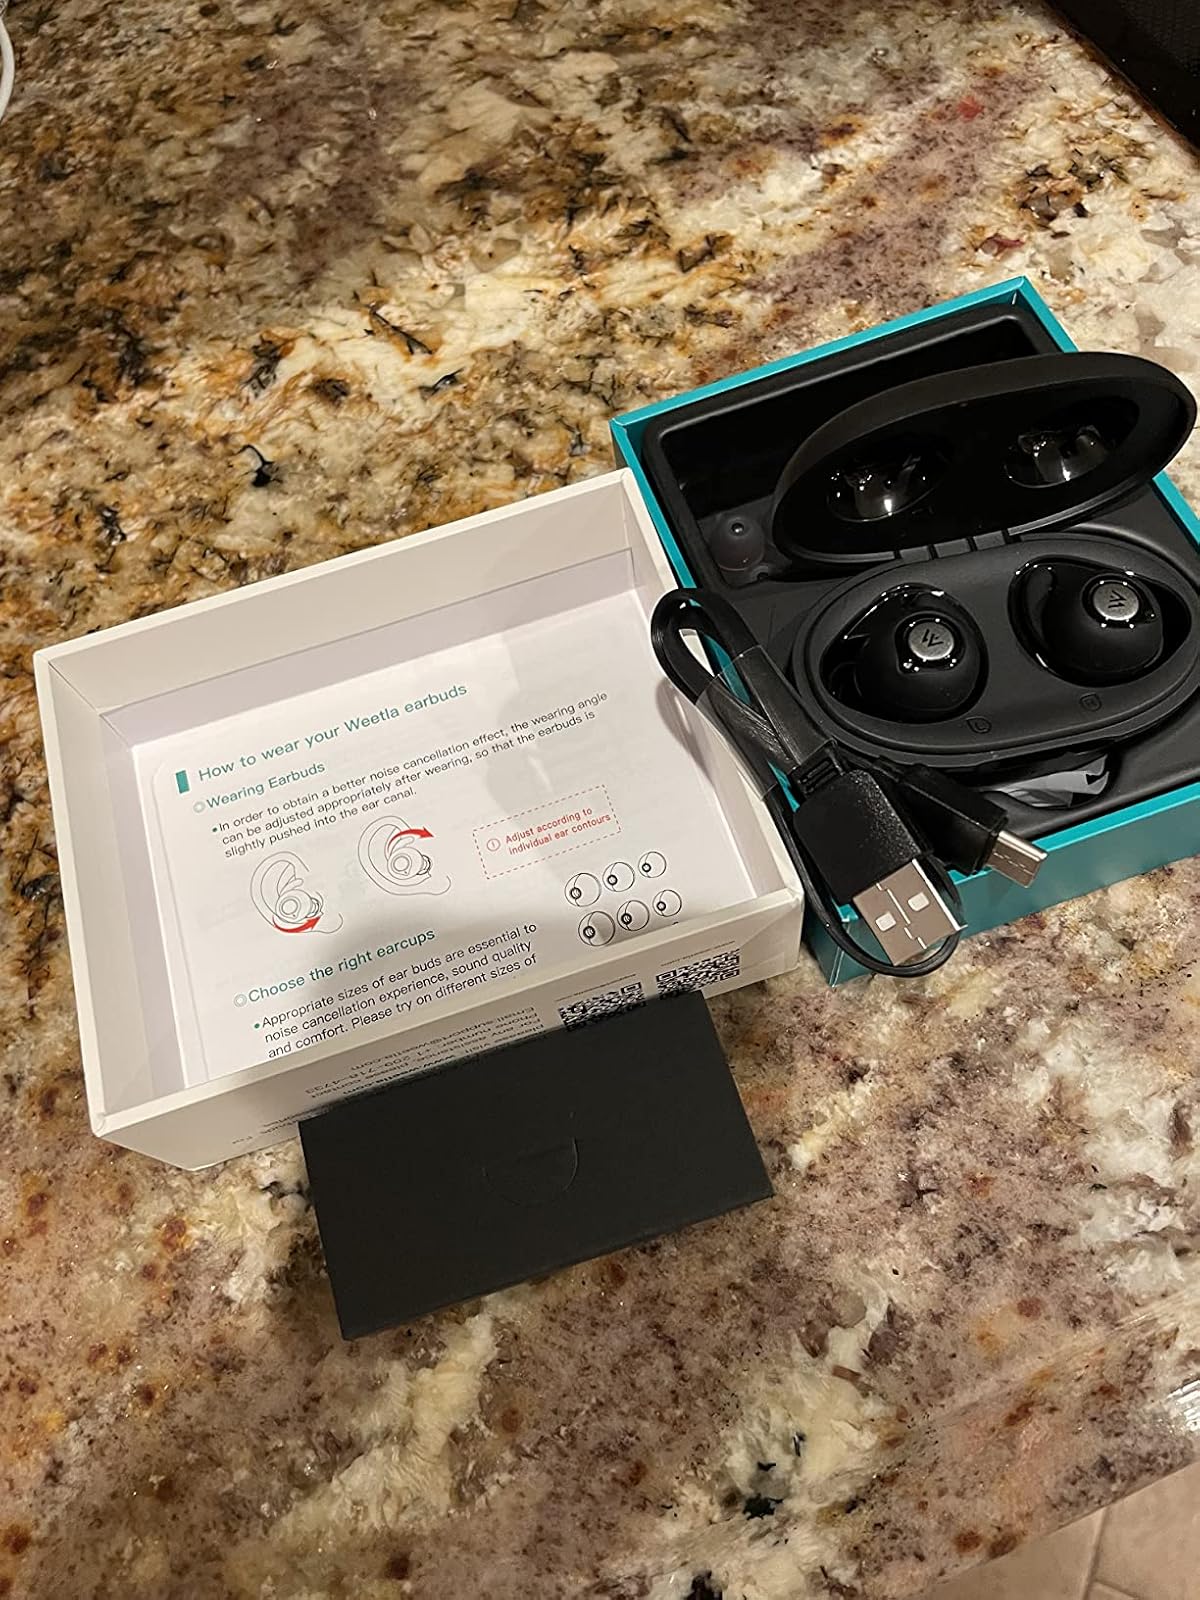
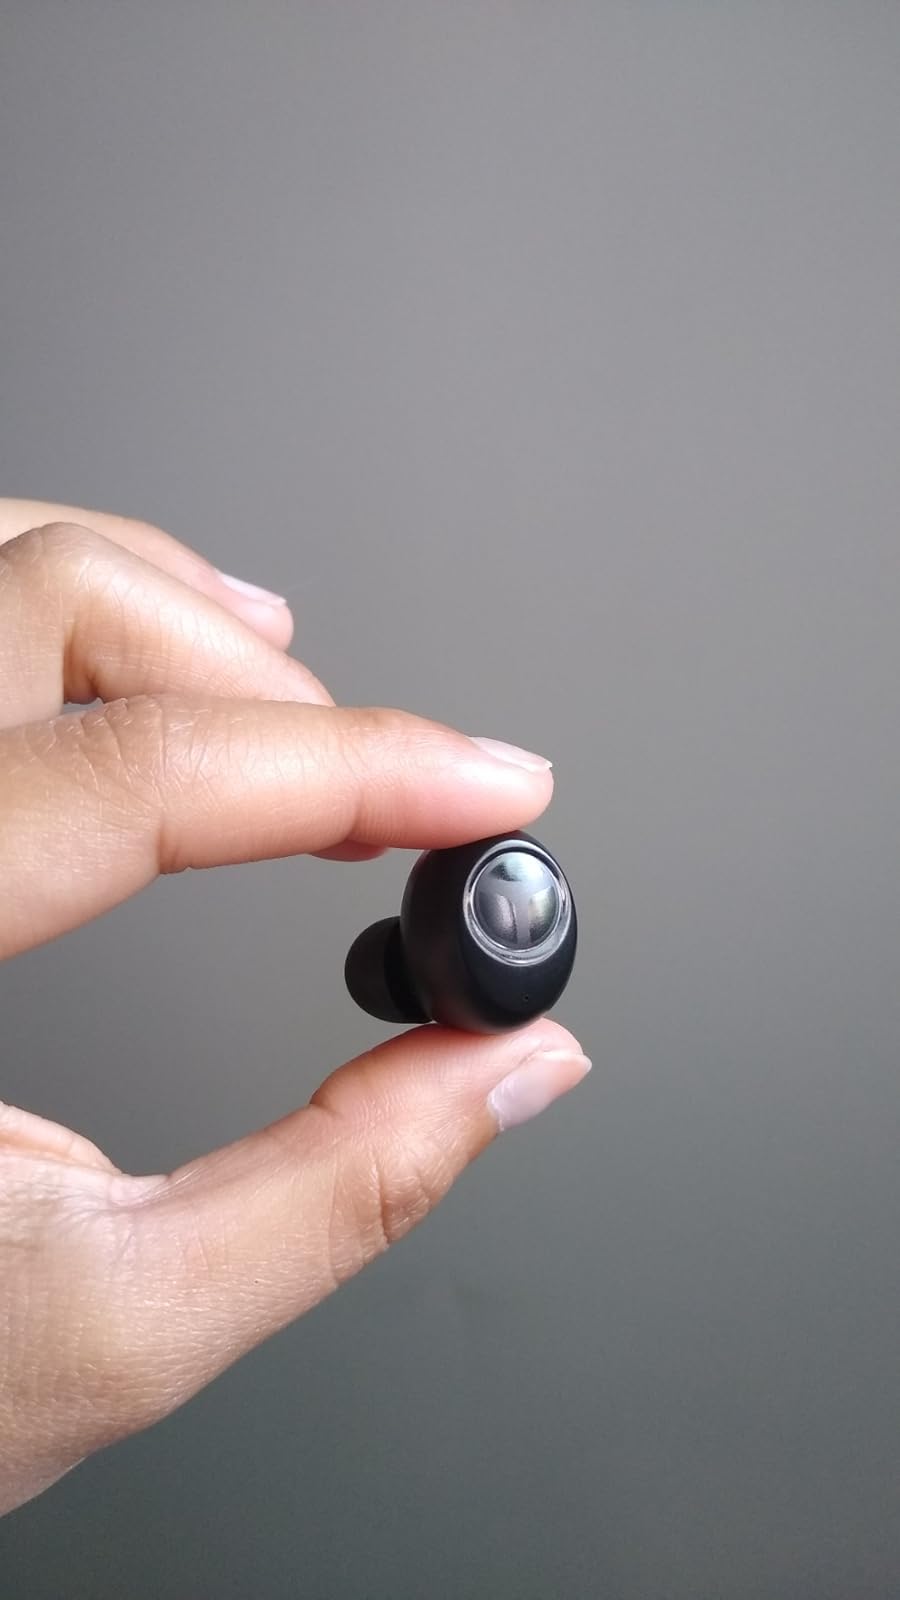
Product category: earbuds
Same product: no